Fritz Melbye

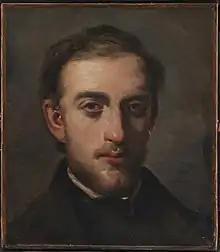
Melbye painted by Camille Pissarro in 1857

Fritz Sigfred Georg Melbye (24 August 1826 – 14 December 1869) was a Danish marine painter, the brother of Anton Melbye and Vilhelm Melbye who were also marine painters. He traveled widely, painting seascapes, coastal and harbour scenes as well as some landscapes in Europe, the Caribbean, Venezuela, North America and Asia.